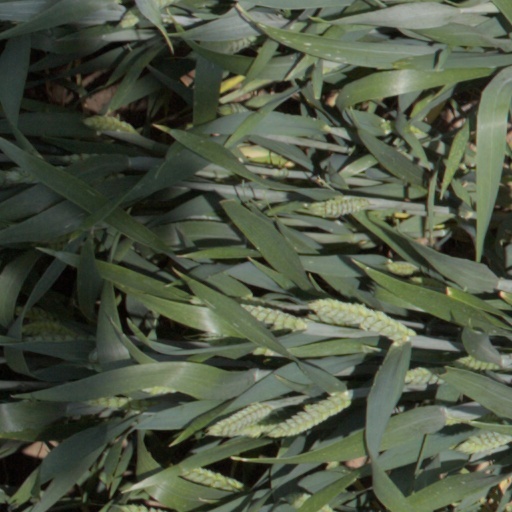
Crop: wheat